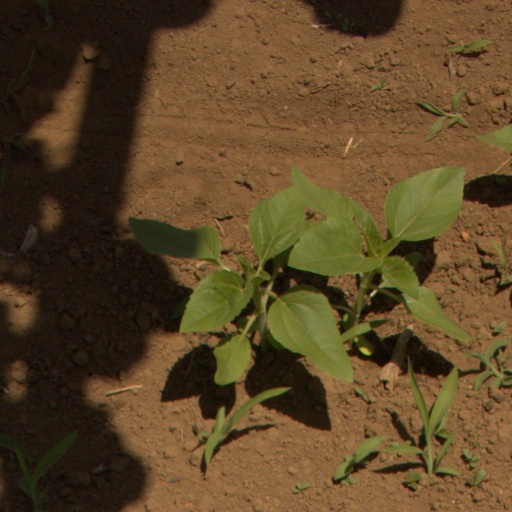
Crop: Jerusalem artichoke